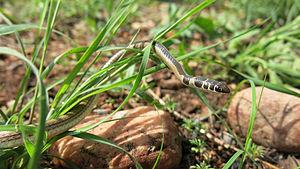
Psammophis angolensis est une espèce de serpents de la famille des Lamprophiidae.